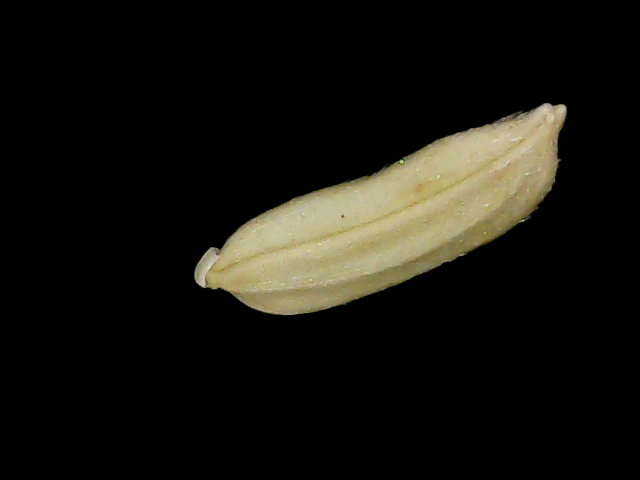
Rice variety: Br23